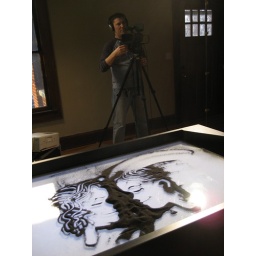
Custom HD light table with black lava sand and Kyle from Digital Fridge in the background.